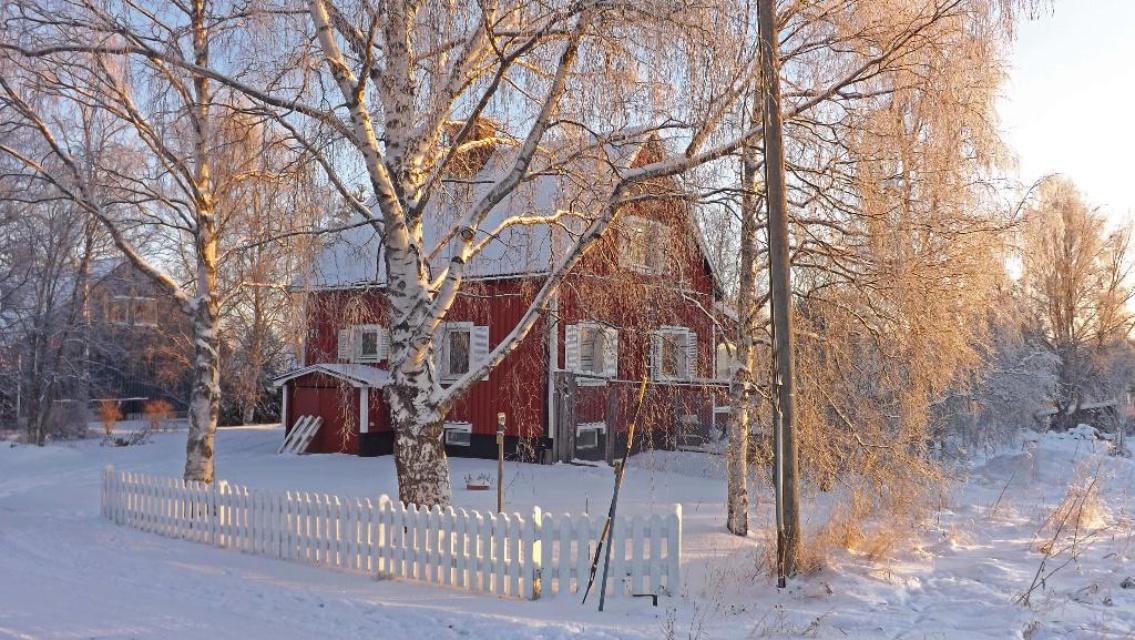
Question: Is white fluffy snow at center above white picket fence at center? (A) no (B) yes
Answer: A